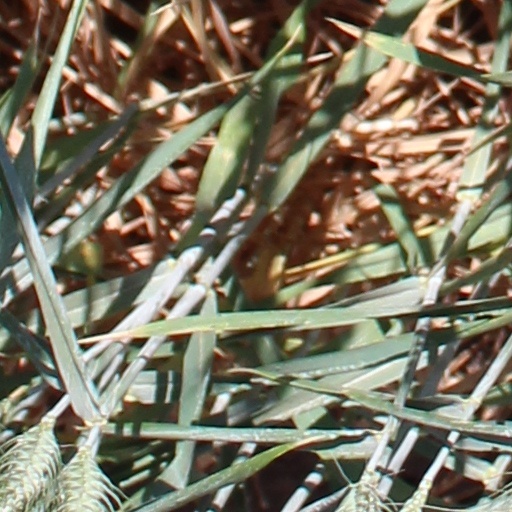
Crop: wheat